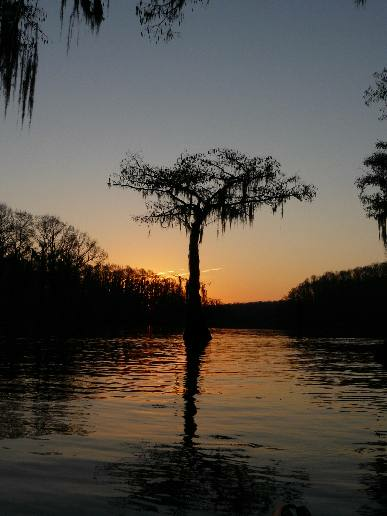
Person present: No